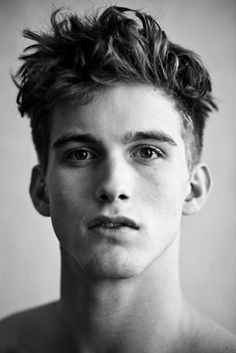
Portrait style: Real Portrait